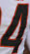
Number: 4